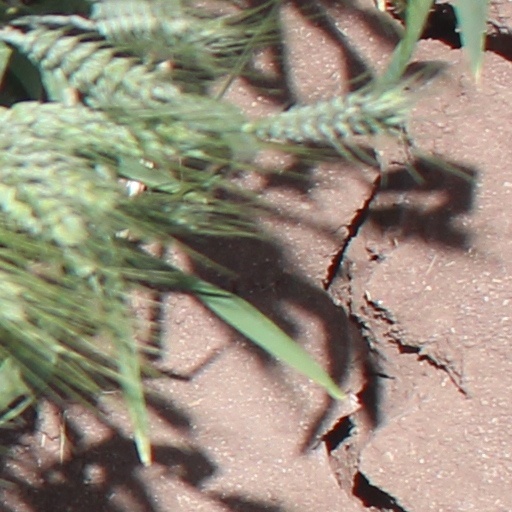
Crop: wheat